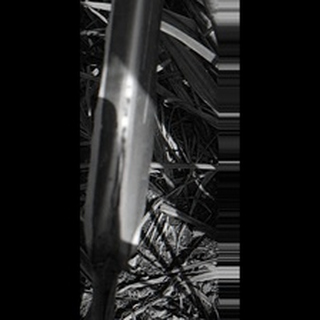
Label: sugarcane_red_rot